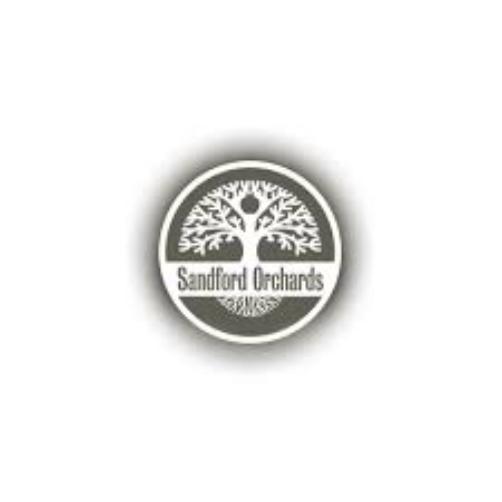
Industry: Food